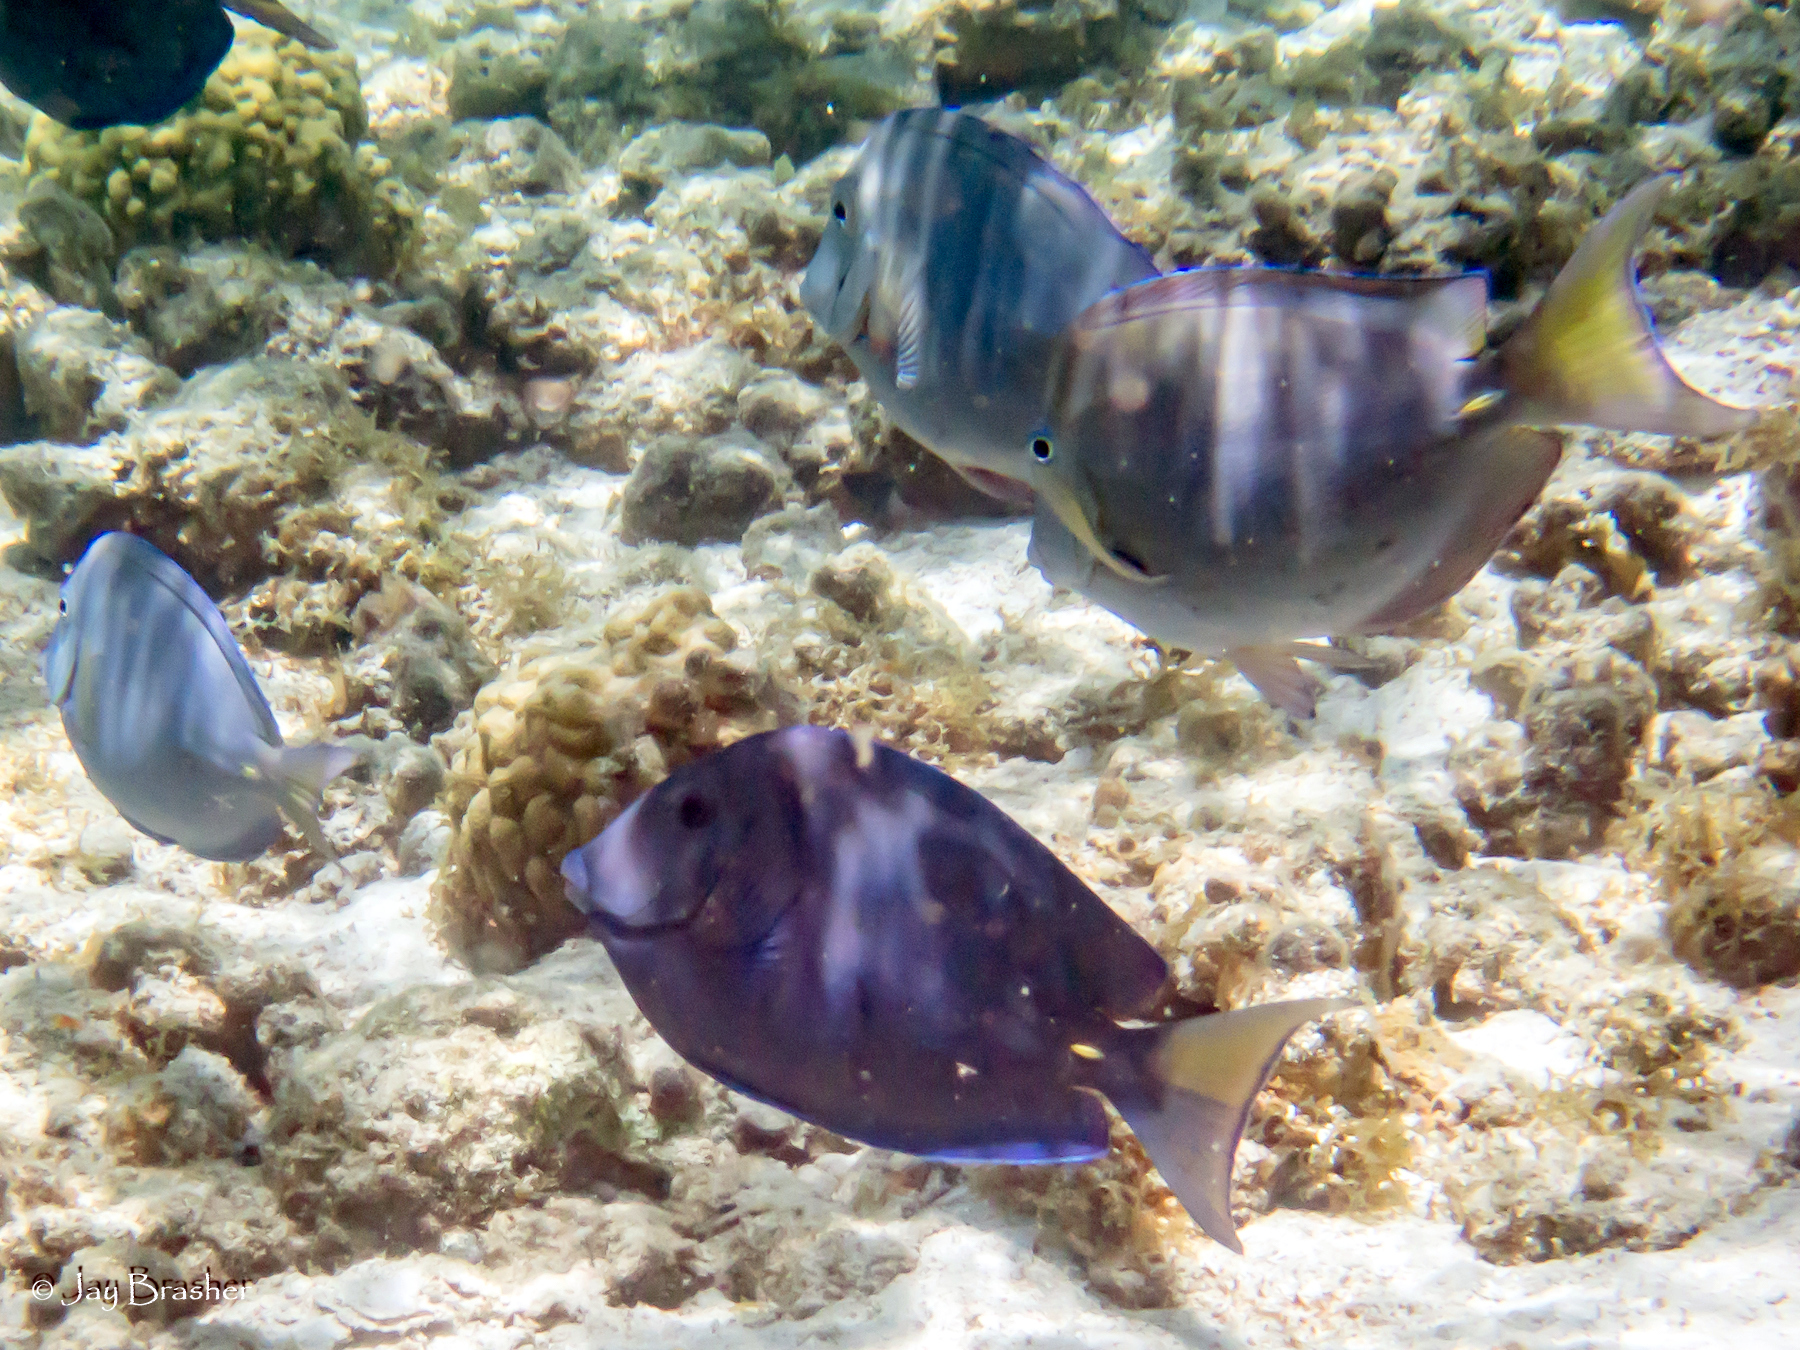
Acanthurus coeruleus (Atlantic Blue Tang)